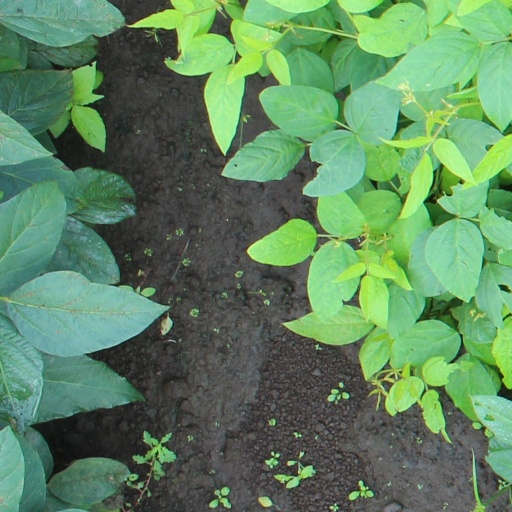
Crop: soybean